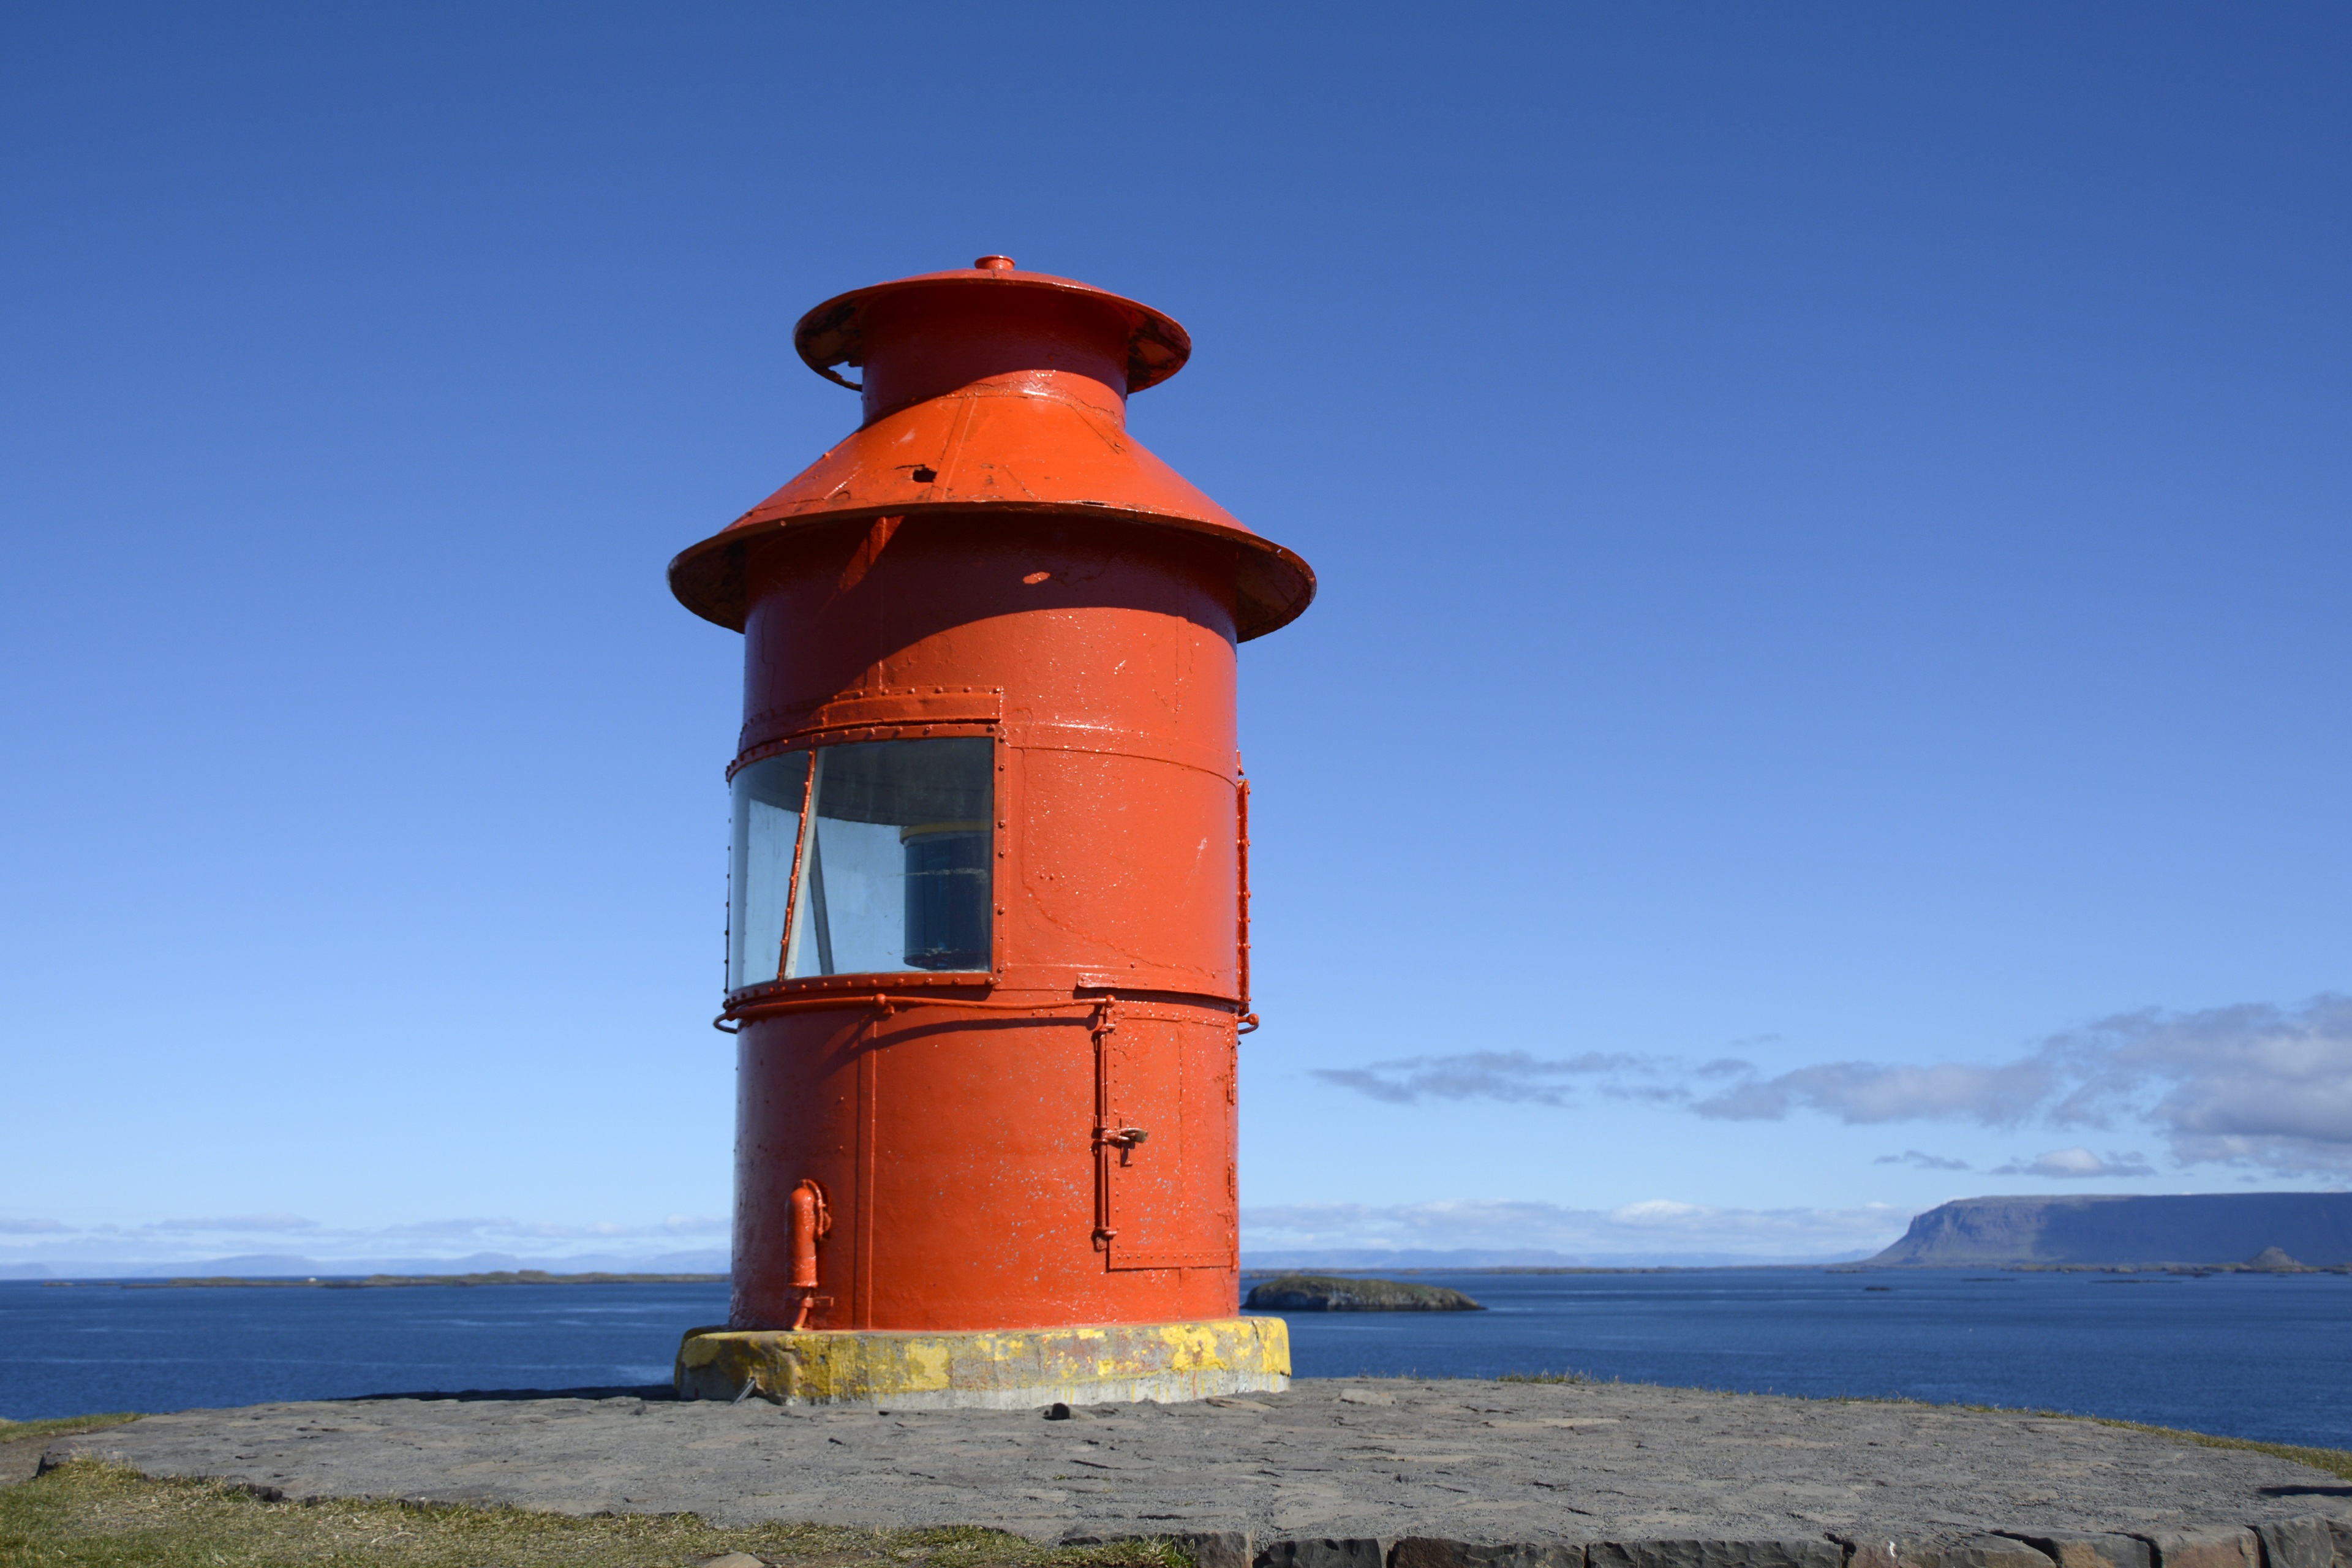
beach, sea, coast, ocean, lighthouse, hill, red, tower, iceland, shipping, stykkish lmur, sn fellsnes peninsula, lighthouse's gandisey, position determination